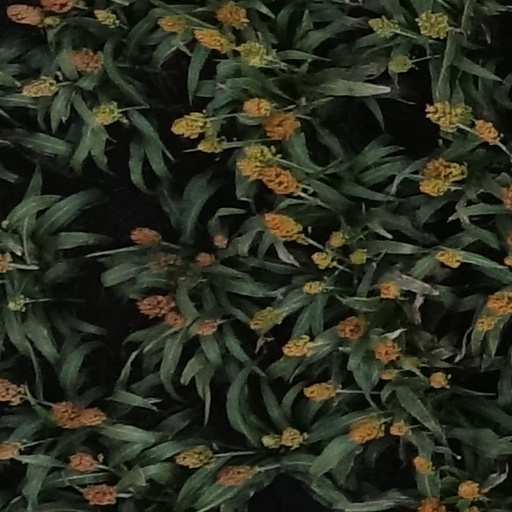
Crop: sorghum